Puʻuʻōpae Bridge

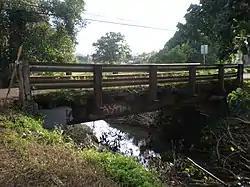
The bridge in 2009

The Puuōpae Bridge (also known as Kalama Stream Bridge and Kapaa Homesteads Bridge #2) is a one-lane, single-span, concrete-encased steel bridge across Kalama Stream located along Puuōpae Road between Kalama and Kīpapa Roads in the Wailua Homesteads area near Kapaa in Kauai, Hawaii, United States. Originally built in 1915, it was listed on the National Register of Historic Places in 2005.